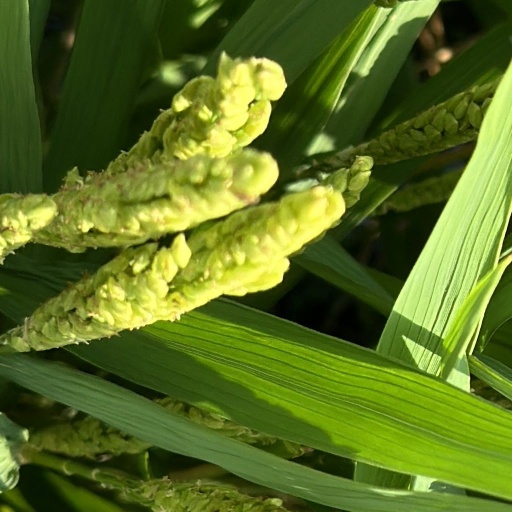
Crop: rice